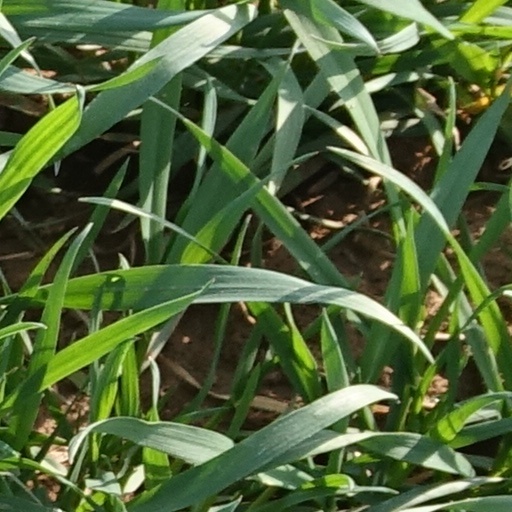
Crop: wheat